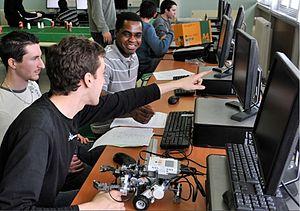
Cours à l'IMERIR
La pédagogie du français est une expression qui désigne la manière de transmettre la langue française. Elle décrit la façon dont on envisage l'enseignement/apprentissage du français selon les apprenants, le contexte d'enseignement et la méthodologie déployée pour s'adapter à chacun de ces paramètres.